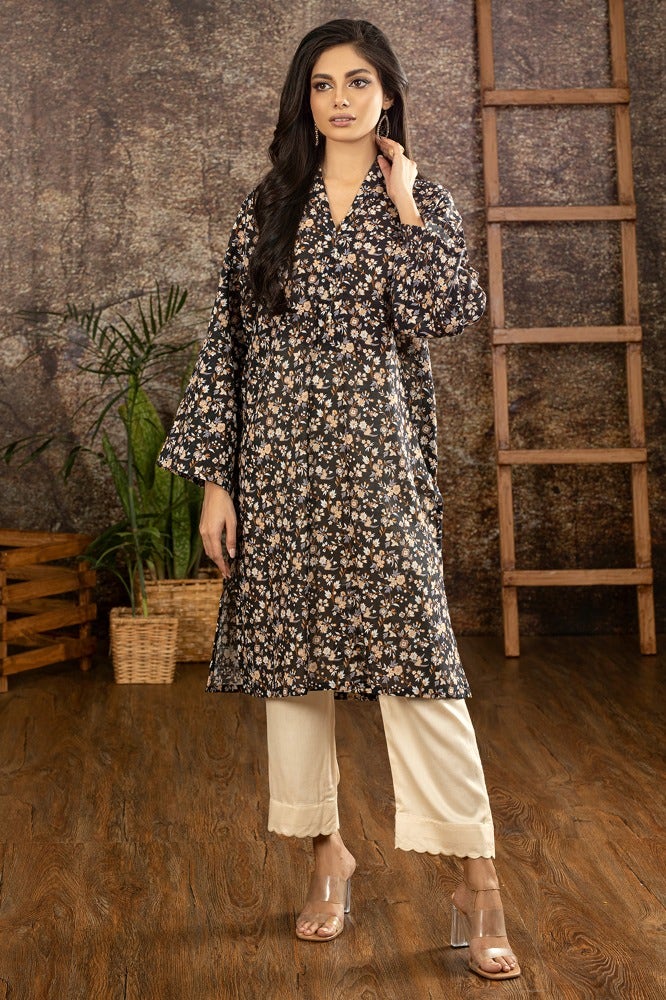
black multi floral kurta set